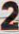
Number: 2